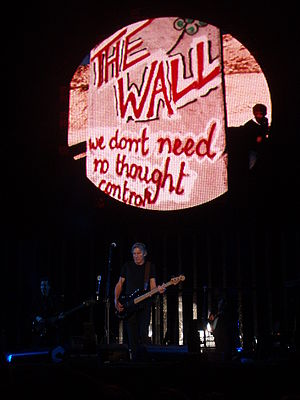
Another Brick in the Wall / Plot
Roger Waters opfører Another Brick in the Wall i 2011
Another Brick in the Wall er titlen på tre sange, der er variationer over samme grundlæggende tema, på Pink Floyds rockopera fra 1979, The Wall, med henholdsvis Part I, Part II og Part III, alle skrevet af Pink Floyds bassist, Roger Waters. Det er blevet en af Pink Floyds mest kendte sange.